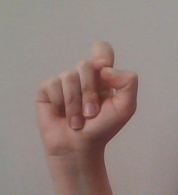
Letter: fa